List of oil and gas fields in Albania

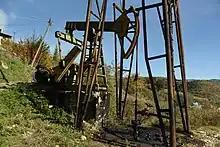
Oil well close to Berat, in Albania

Albania is a country rich in petroleum and gas resources both on and offshore. It is home to the largest onshore oil field in Continental Europe. The following is a list of oil and gas fields that are located in the country.